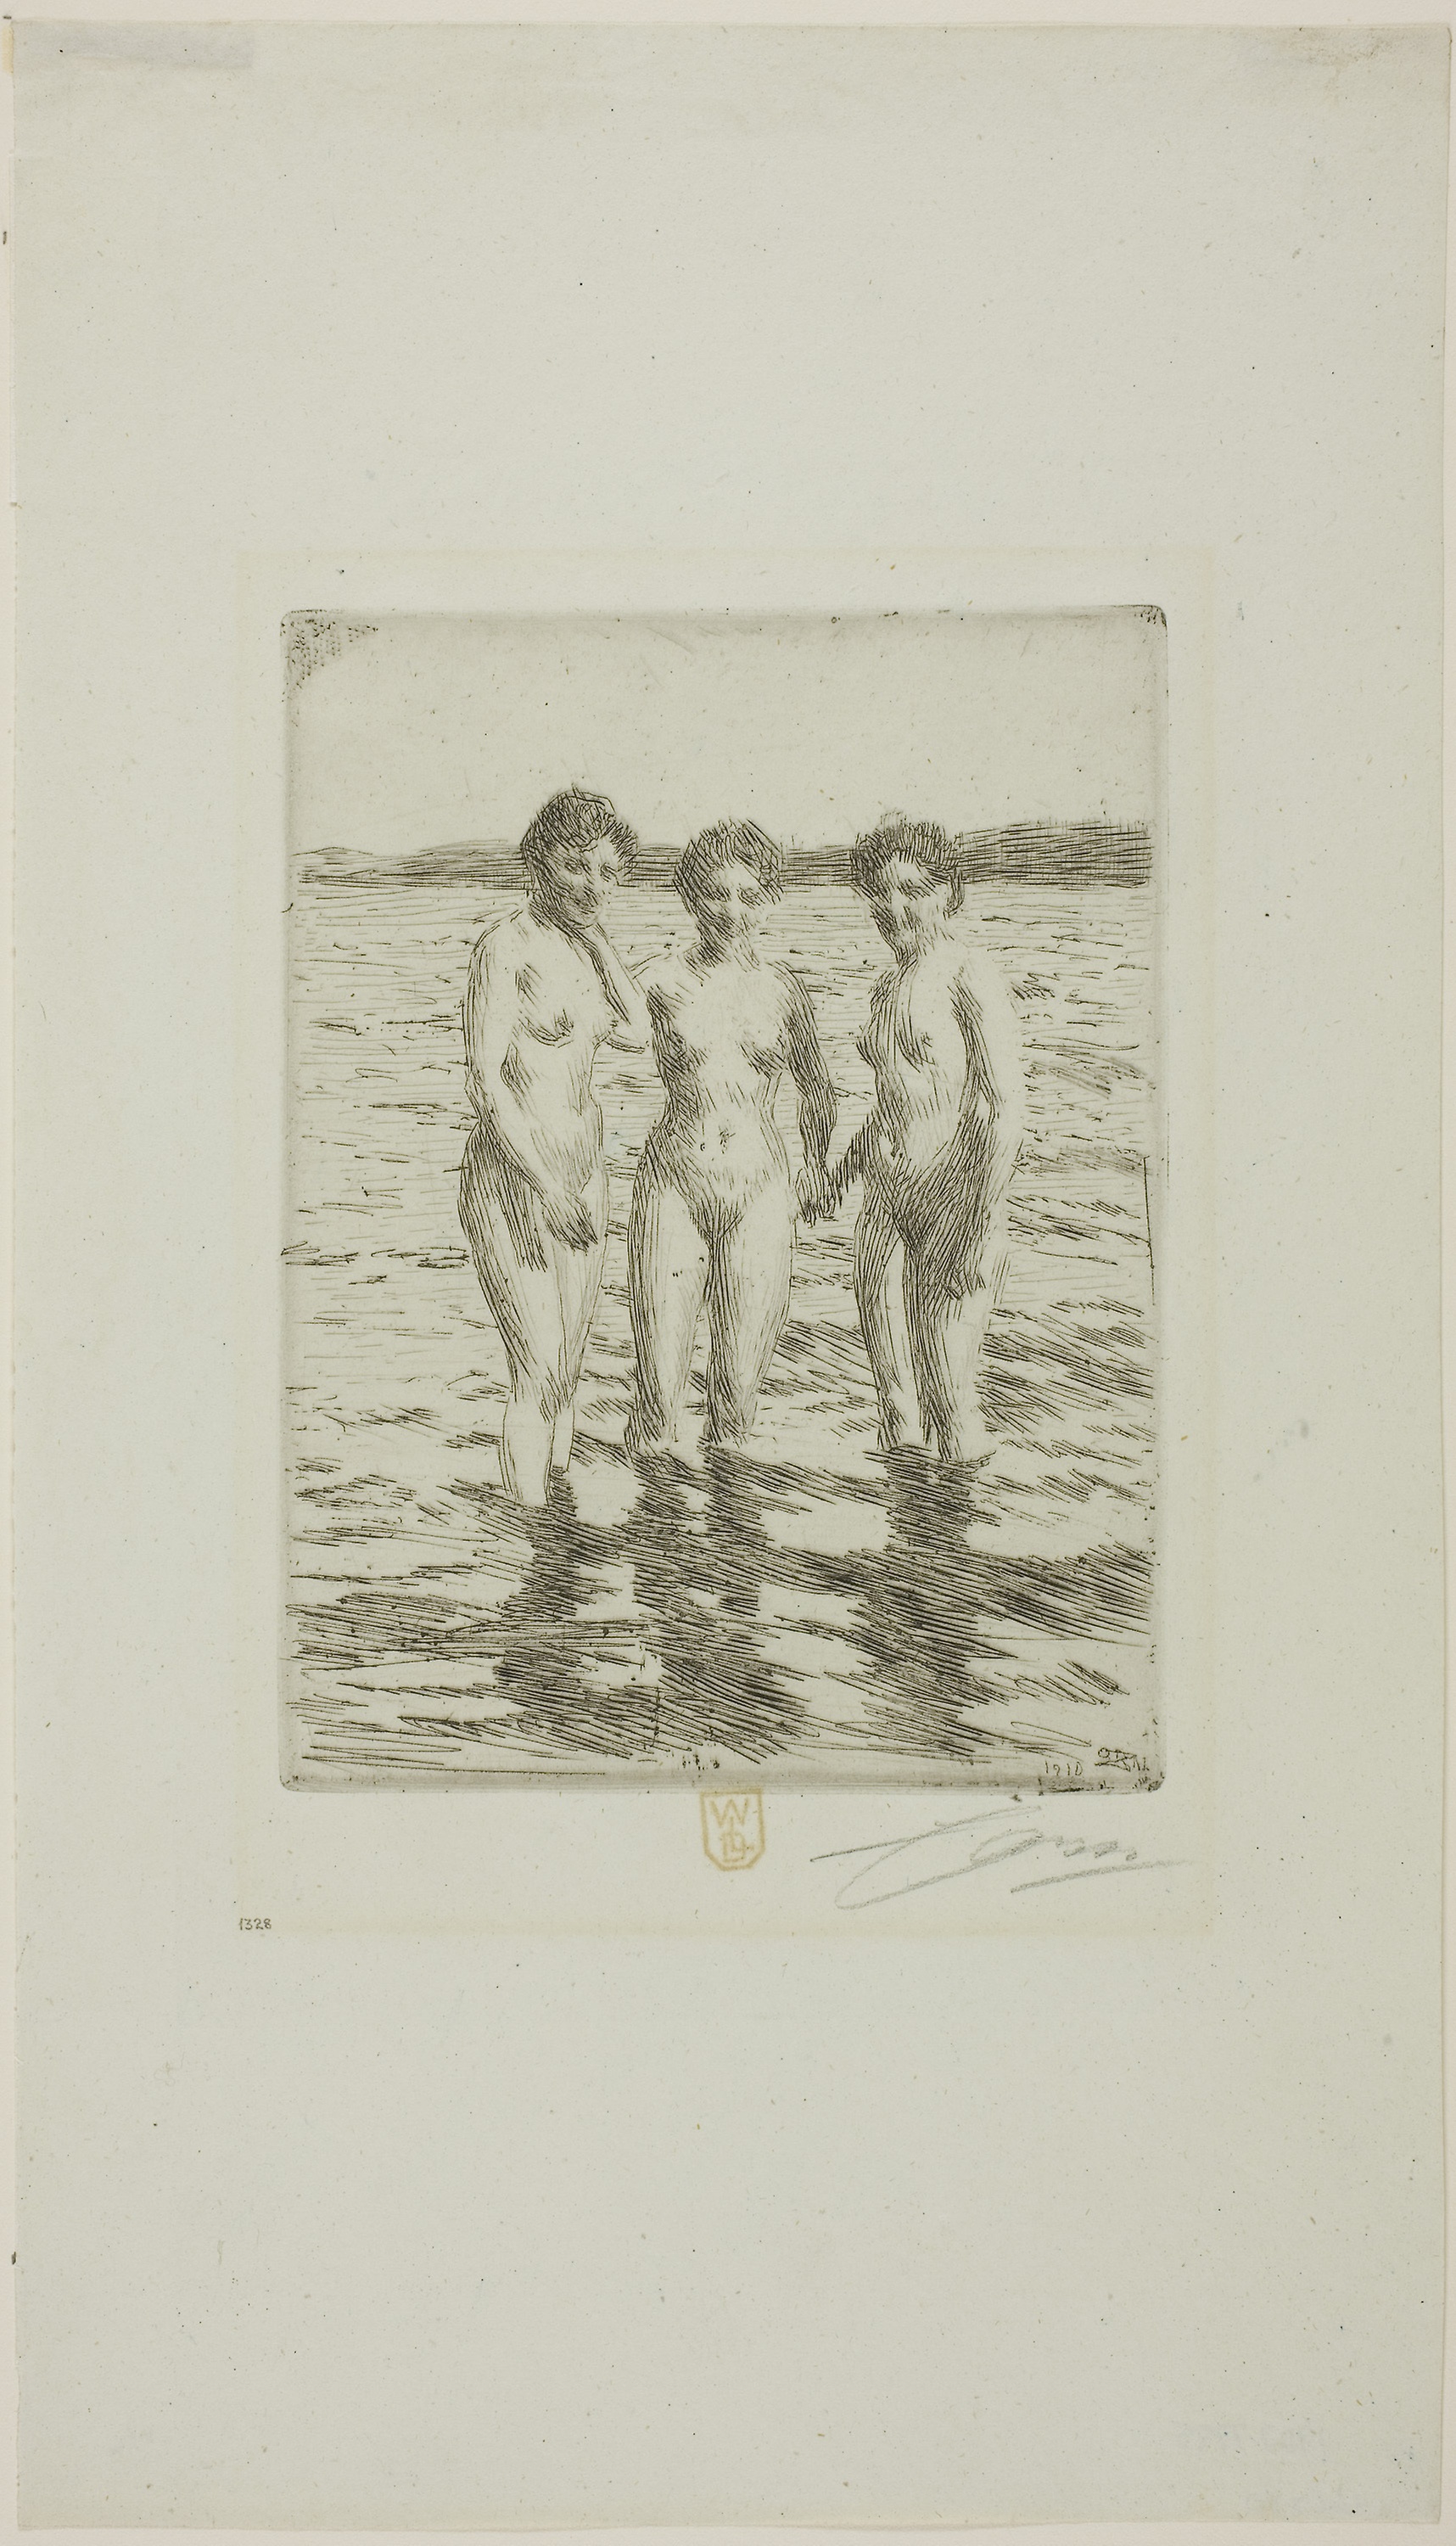
text, picture frame, artwork, art, drawing, history, painting, visual arts